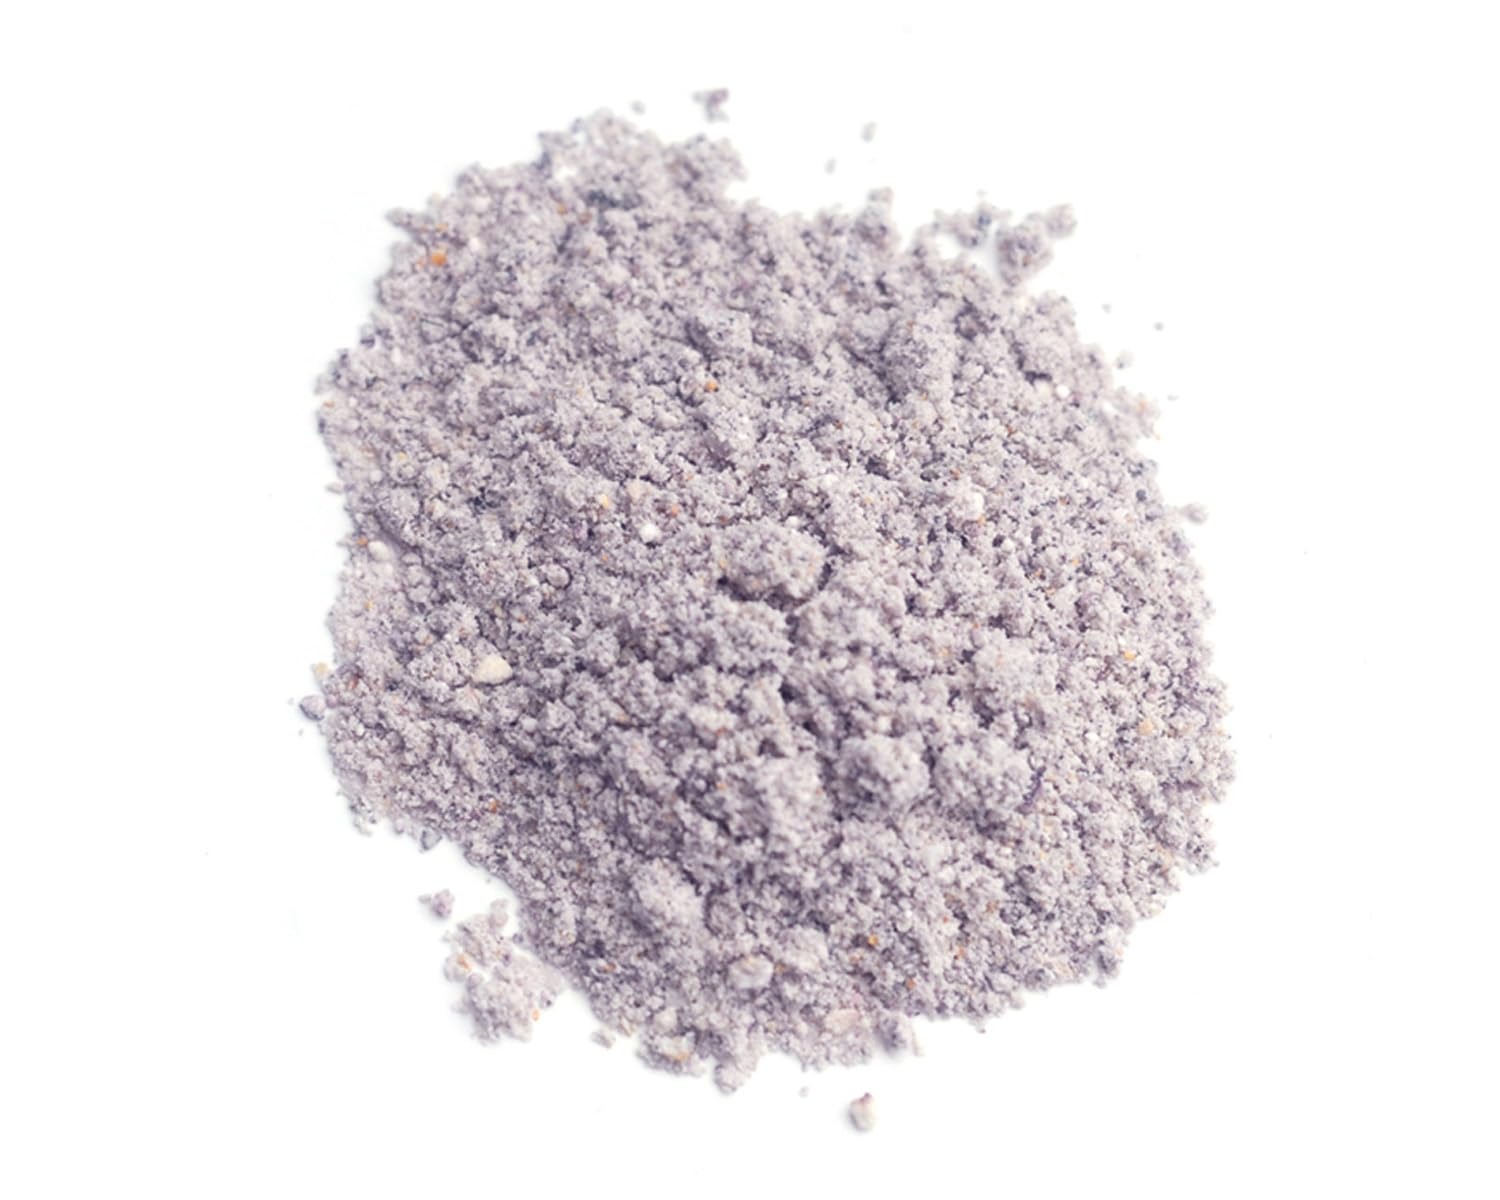
Item Name: D'Allesandro Organic Blue Corn Masa Flour - 10 lb Bulk Pack, Gluten-Free, Non-GMO, Kosher, Traditional Mexican Tortilla and Tamale Flour, Vibrant Bluish-Purple
Bullet Point 1: BLUE CORN MASA FLOUR: A fine to medium, hearty flour made from ground kernels of treated blue corn, giving it a purplish blue hue
Bullet Point 2: HIGHEST-QUALITY MATERIALS: Utilizes kernels from corn grown in Mexico and Southwestern United States
Bullet Point 3: CORNMEAL SUBSTITUTE: Replace your traditional yellow and white corn flour by using this flour to make corn chips, corn bread, tortillas, empanadas and porridge, or use it to crust your meat and fish dishes
Bullet Point 4: WHOLESOME OPTION: Offers 20% more protein compared to white or yellow corn flour
Bullet Point 5: RESTAURANT QUALITY: Includes one 10-lb. bulk box of high quality blue corn masa flour that is USDA-certified organic, non-GMO, and certified Kosher Parve
Product Description: Craft an inspired and ingredient-forward dish with D’allesandro Organic Blue Corn Masa Flour. This hearty flour is made from the ground kernels of blue posole, a treated and ready-to-cook blue corn grown in Mexico and Southwestern United States, which gives it an eye-catching light to dark bluish purple appearance. This cornmeal has a fine to medium texture, and is easy to work with. Use this vibrant flour as a substitute for plain corn meal or flour, to create corn chips, corn bread, empanadas, tortillas, and porridge. This cornmeal can also be used to crust poultry and fish, make dumplings, bread vegetables for frying, or add a unique flavor and appearance to cakes and cookies. Our blue corn flour is both more colorful and more nutritious than regular corn meal, with 20 percent more protein than white or yellow alternatives. Our high quality Blue Corn Masa Flour is USDA-certified organic, non-GMO, and certified Kosher Parve, and one 10-pound box is included. At D’allesandro, we provide our partners with specialty food service ingredients that meet their needs and push their imaginations. We are dedicated to providing chefs the products they want, when they need them, with the highest quality. Helping chefs craft excellence, one ingredient at a time.
Value: 160.0
Unit: Ounce

Price: 35.2